Ted Terry

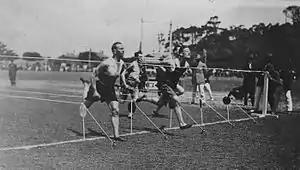
Ted Terry (11 yds), second from left, wins the 1925 Burnie Gift in 13 secs.

After leaving school he drifted into the ranks of professional foot-running. Based in Pyengana, on Tasmania's east coast, he was listed as being trained by his father, Mr. E. Terry (who is an "old hand" in Tasmanian athletics).